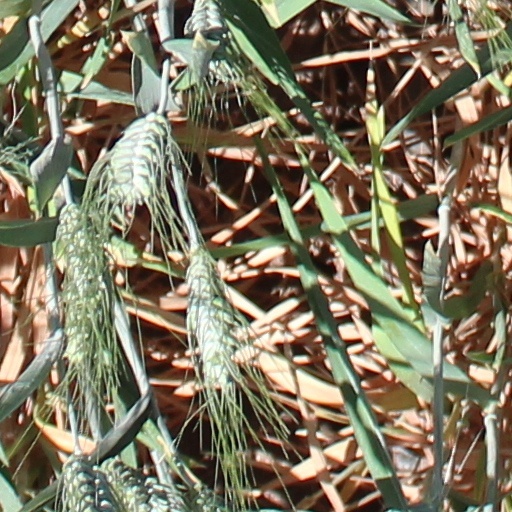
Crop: wheat